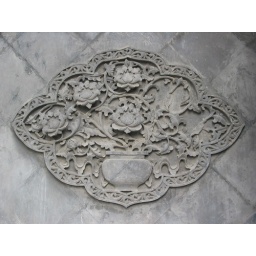
A decoration of the standing wall of old Chinese town ouses in Beijing.